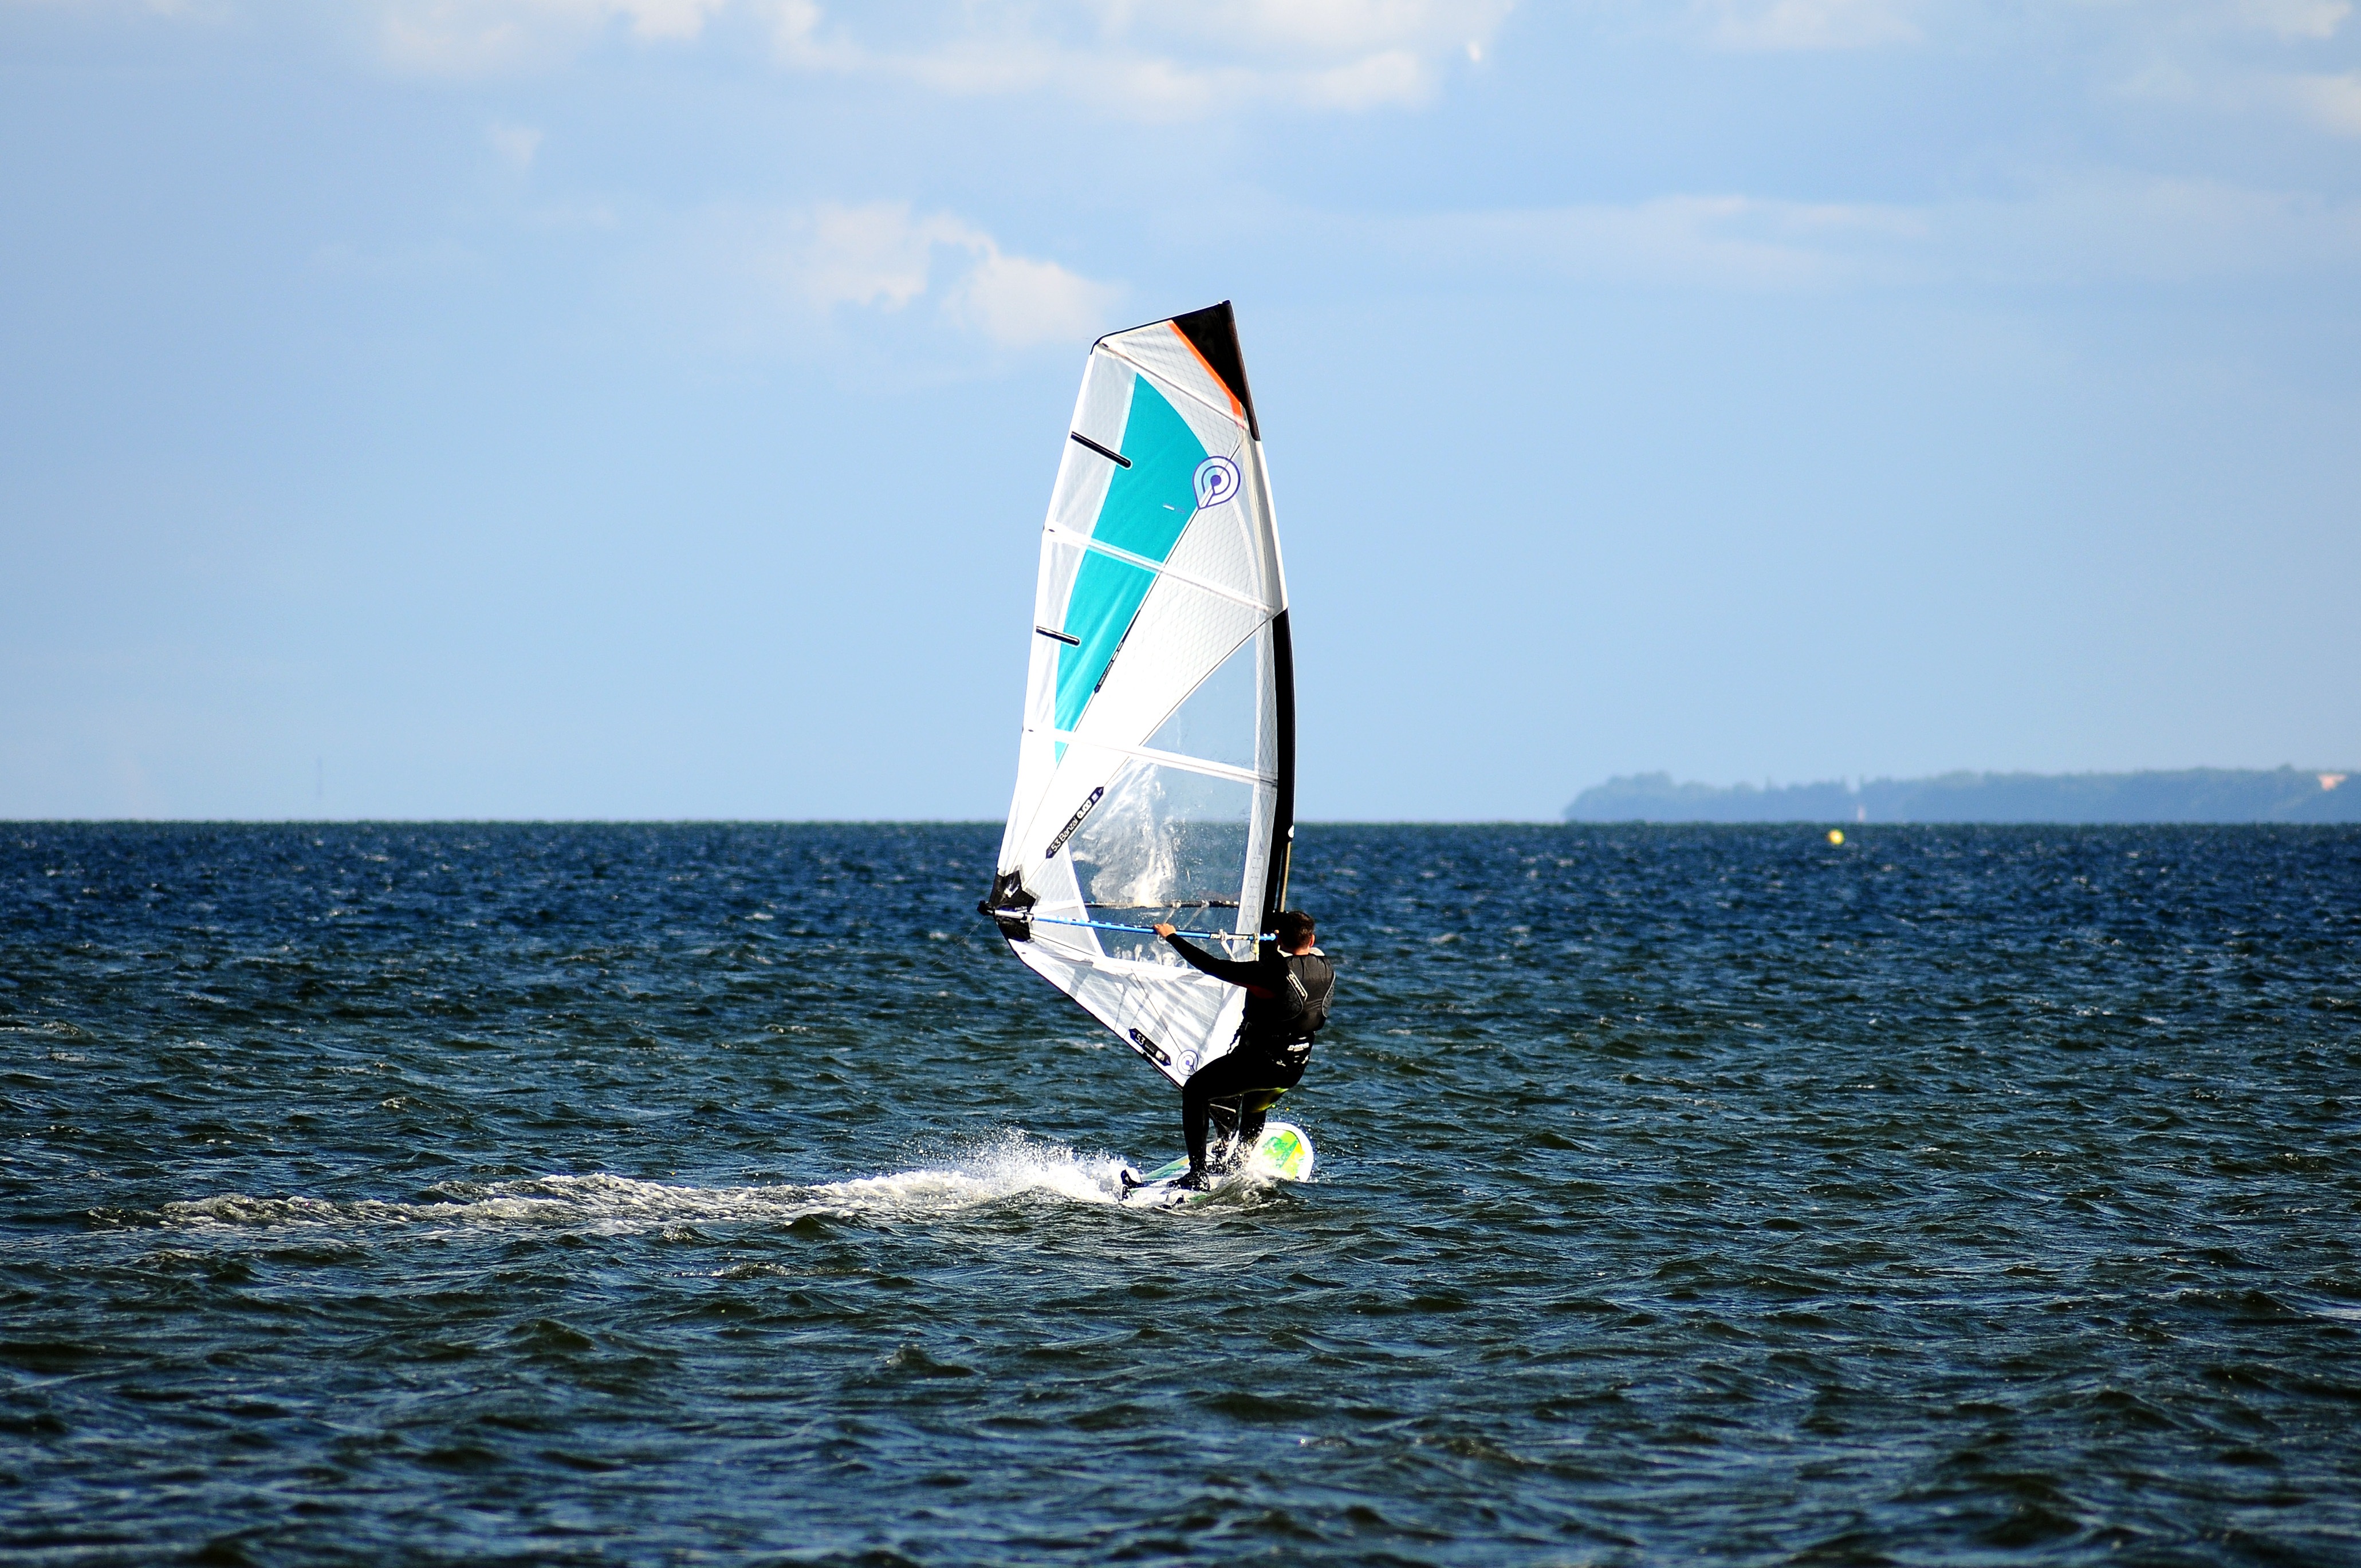
sea, water, nature, ocean, sport, boat, wave, wind, summer, surfer, recreation, surfing, vehicle, sailing, holiday, blue, freedom, extreme sport, sailboat, sail boat, sports, boating, windsurfing, sail, sailing ship, water sport, outdoor recreation, wind wave, boardsport, surface water sports, dinghy sailing